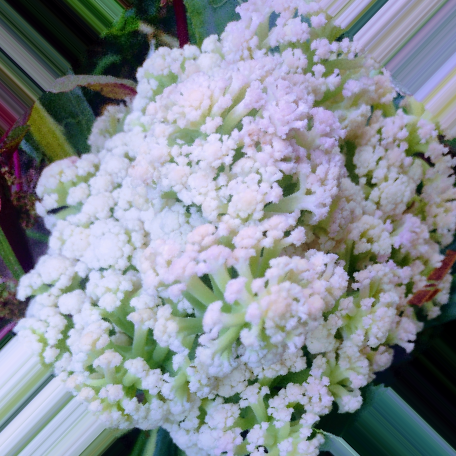
Label: Bacterial spot rot